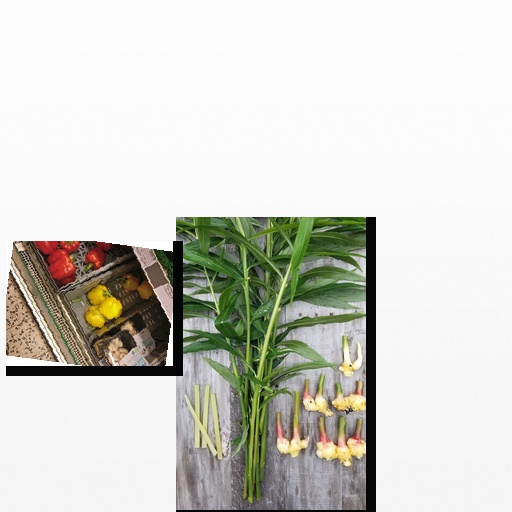
Food items: ginger, bell_pepper